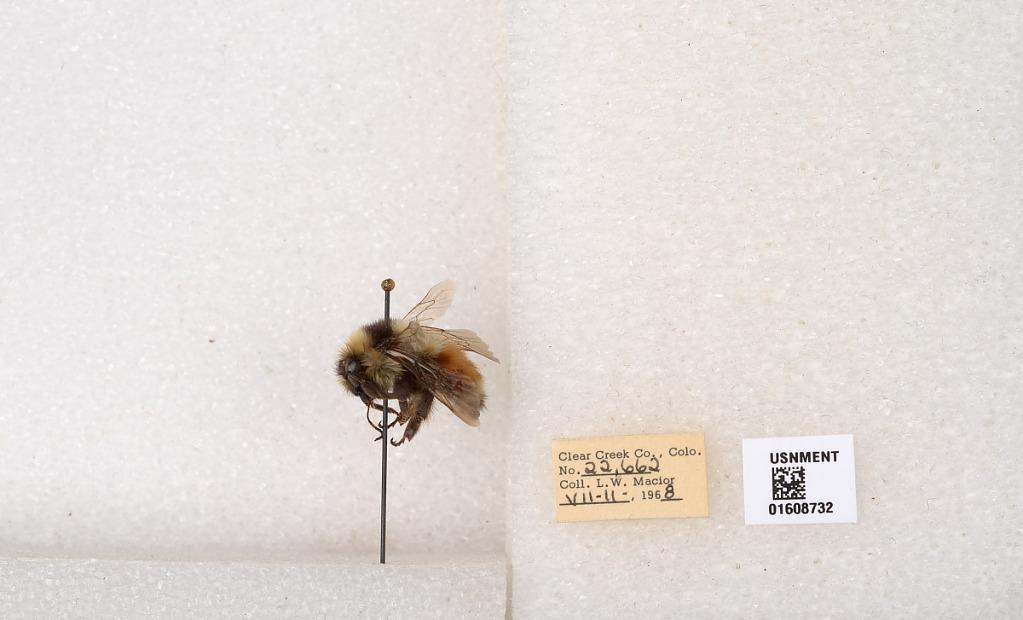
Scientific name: Bombus (Pyrobombus) sylvicola Kirby
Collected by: L. Macior
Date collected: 1968-7-11
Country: United States
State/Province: Colorado
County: Clear Creek
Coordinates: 39.6891, -105.644